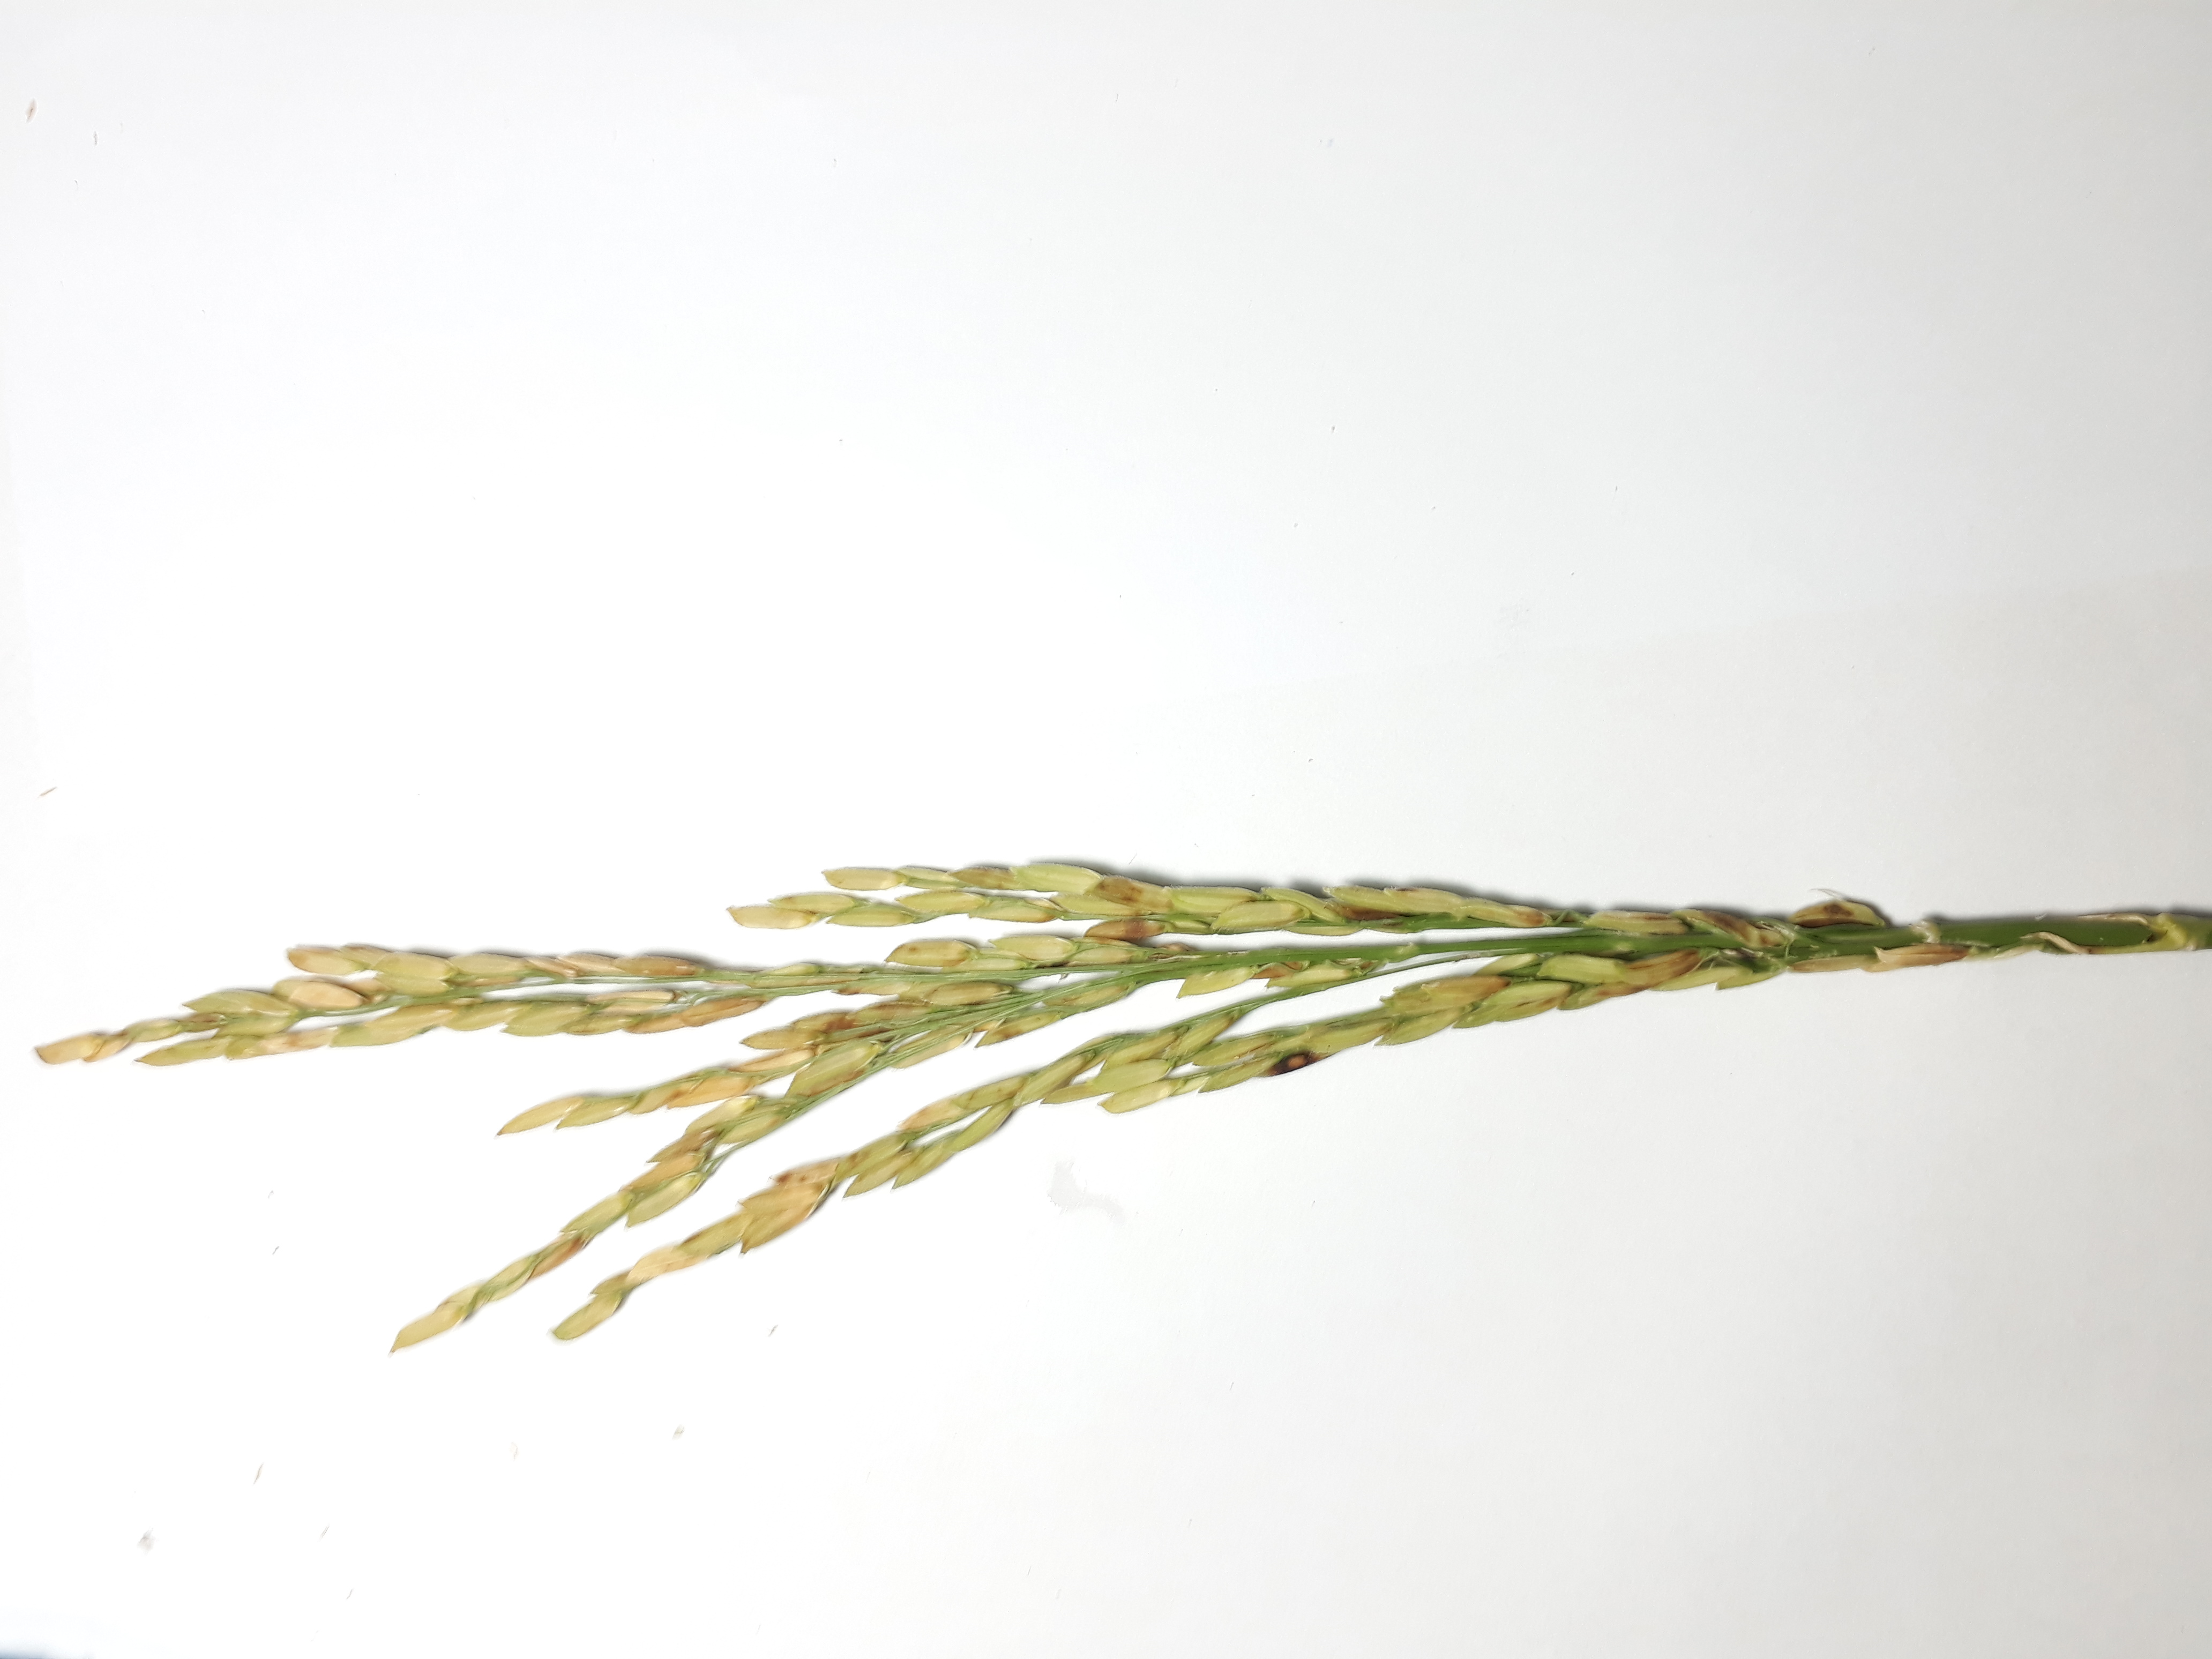
Label: Damaged